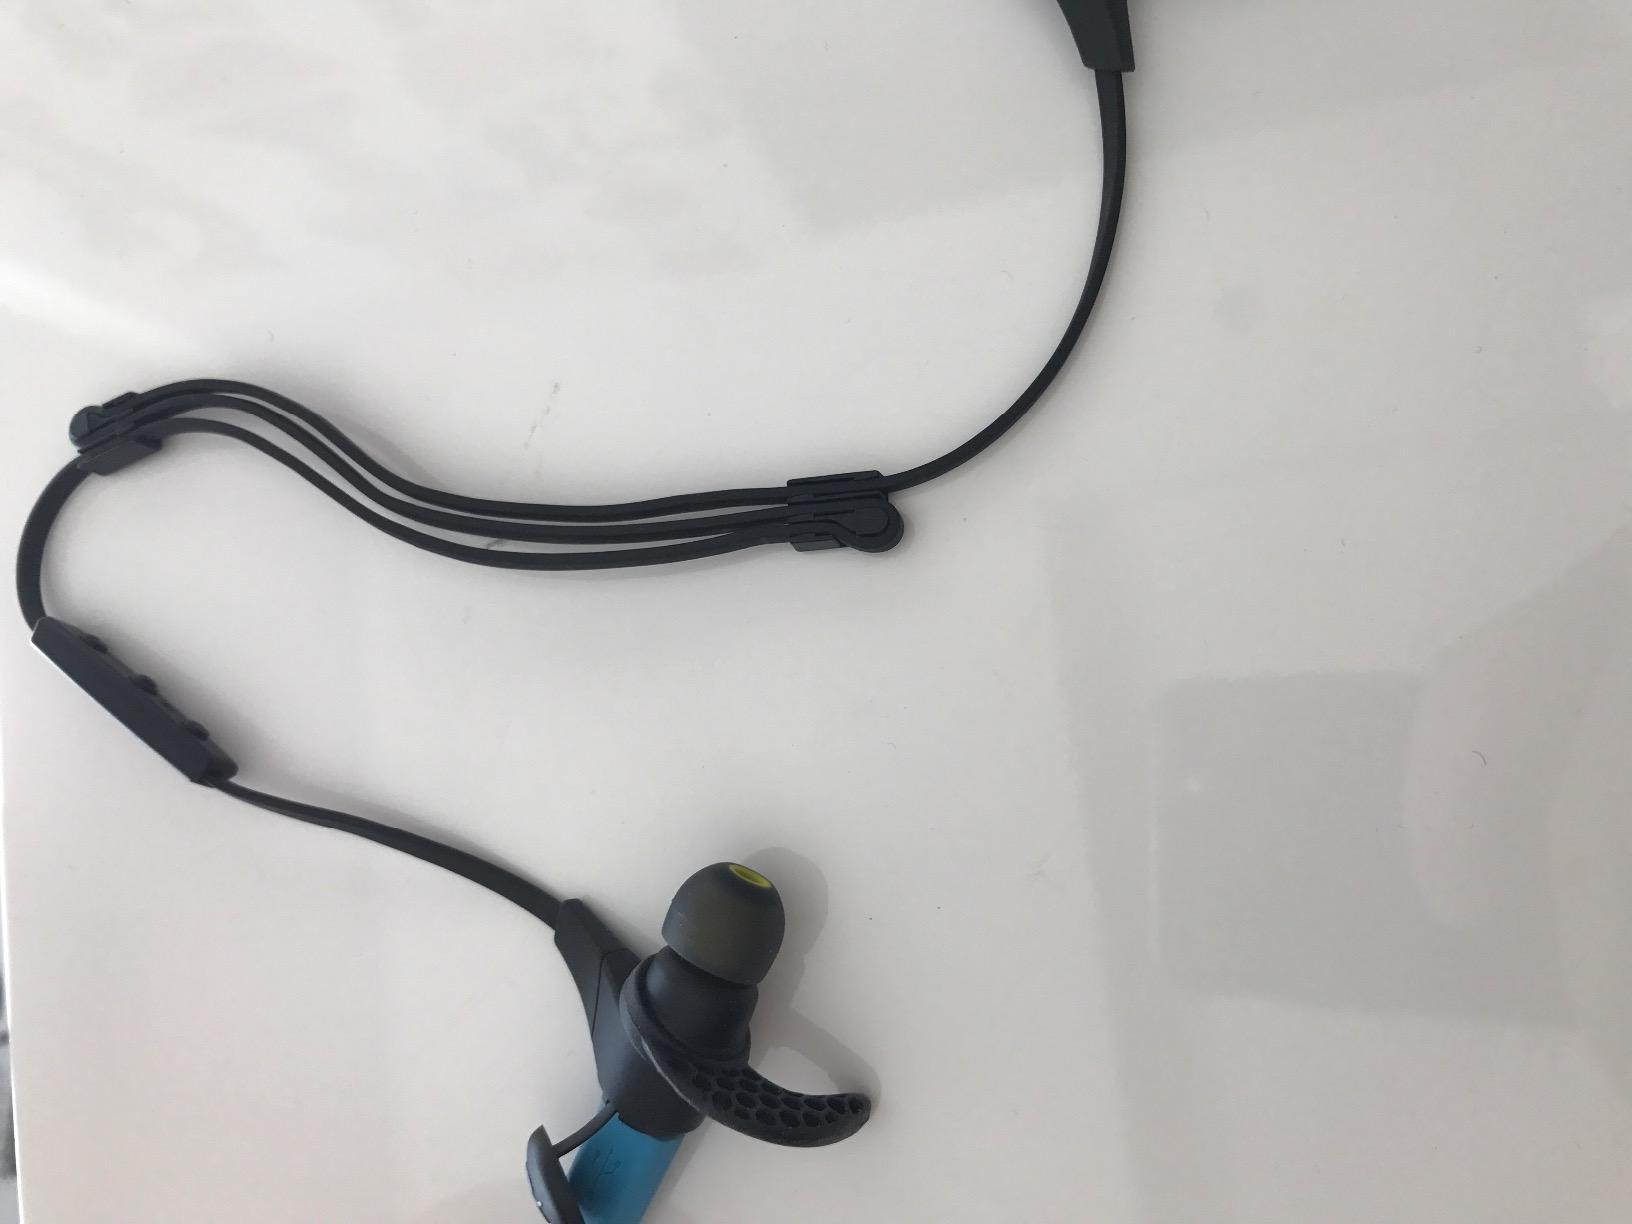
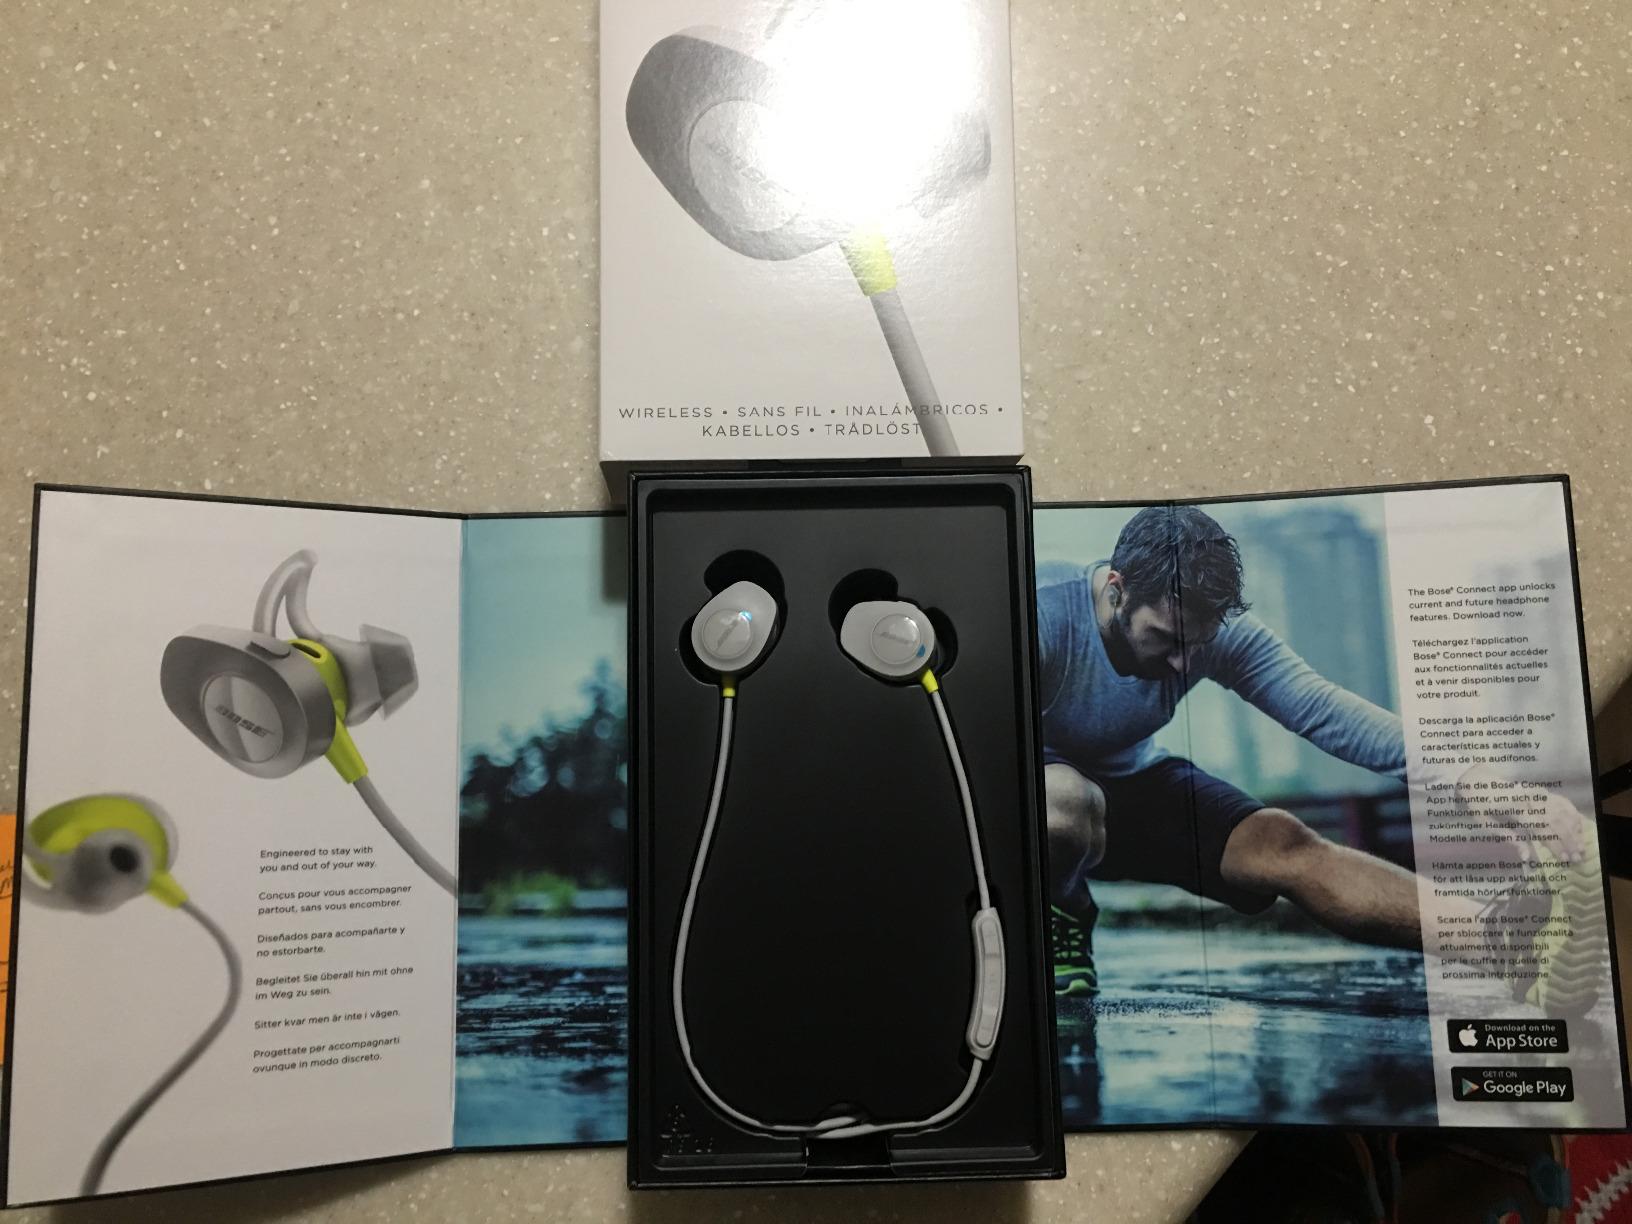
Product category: headphones
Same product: no